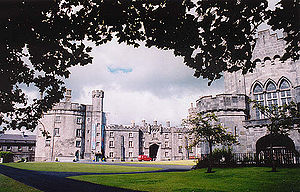
Kilkenny
Kilkenny Castle.
Kilkennys beliggenhed